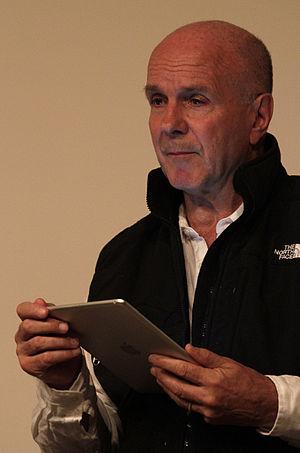
Le Fou et le Professeur a été publié par Simon Winchester en 1998. L'édition américaine a changé le titre The Professor and the Madman: A Tale of Murder, Insanity, and the Making of the Oxford English Dictionary, qui a été traduit en français en 2000 par Gérard Meudal : Le Fou et le Professeur. Une histoire de meurtre, de démence, de mots et de dictionnaire.